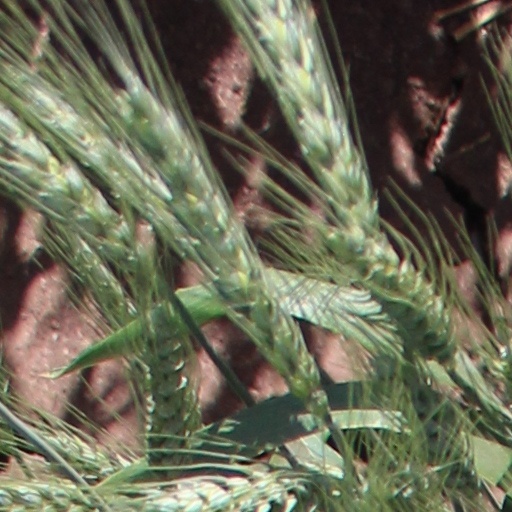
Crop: wheat